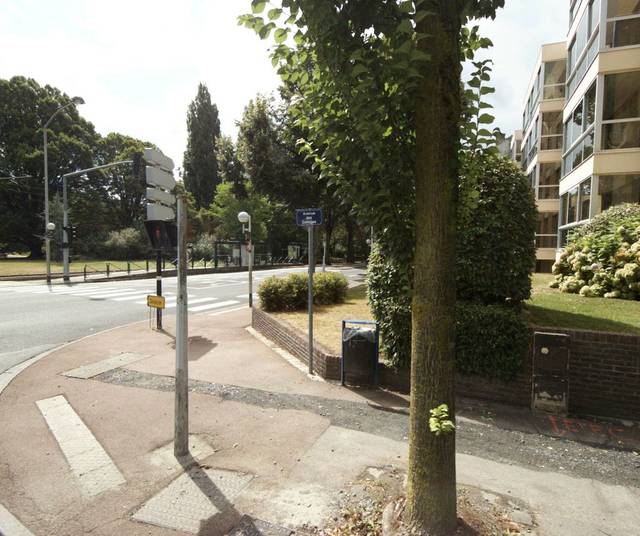
Region: France
Coordinates: 50.678, 3.162